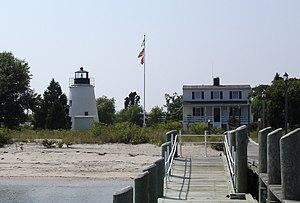
Le phare de Piney Point, est un phare côtier situé à Piney Point, Maryland sur la rivière Potomac dans le Comté de Saint Mary, dans le Maryland.